Atlas Shrugged

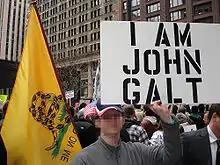
A protester at a Tea Party movement rally in 2009, referencing to John Galt

The working title of the novel was "The Strike", but Rand thought this title would reveal the mystery element of the novel prematurely. She was pleased when her husband suggested "Atlas Shrugged", previously the title of a single chapter, for the book. The title is a reference to Atlas, a Titan in Greek mythology, who is described in the novel as "the giant who holds the world on his shoulders". The significance of this reference appears in a conversation in which Francisco d'Anconia asks Rearden what advice he would give Atlas if "the greater [the Titan's] effort, the heavier the world bore down on his shoulders". With Rearden unable to answer, d'Anconia gives his own advice: "To shrug".